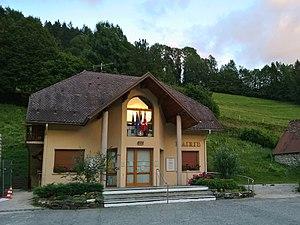
Saint-Pierre-d'Entremont (Savoie), mairie
Saint-Pierre-d'Entremont est une commune française située dans le département de la Savoie, en région Auvergne-Rhône-Alpes.